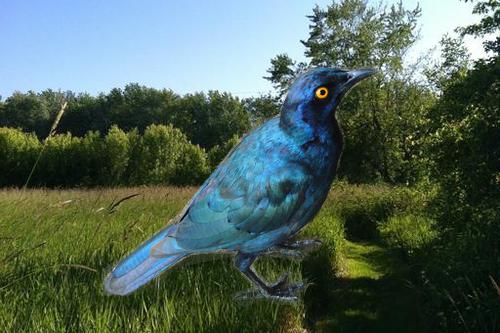
Bird species: Cape_Glossy_Starling
Bird type: landbird
Background: land